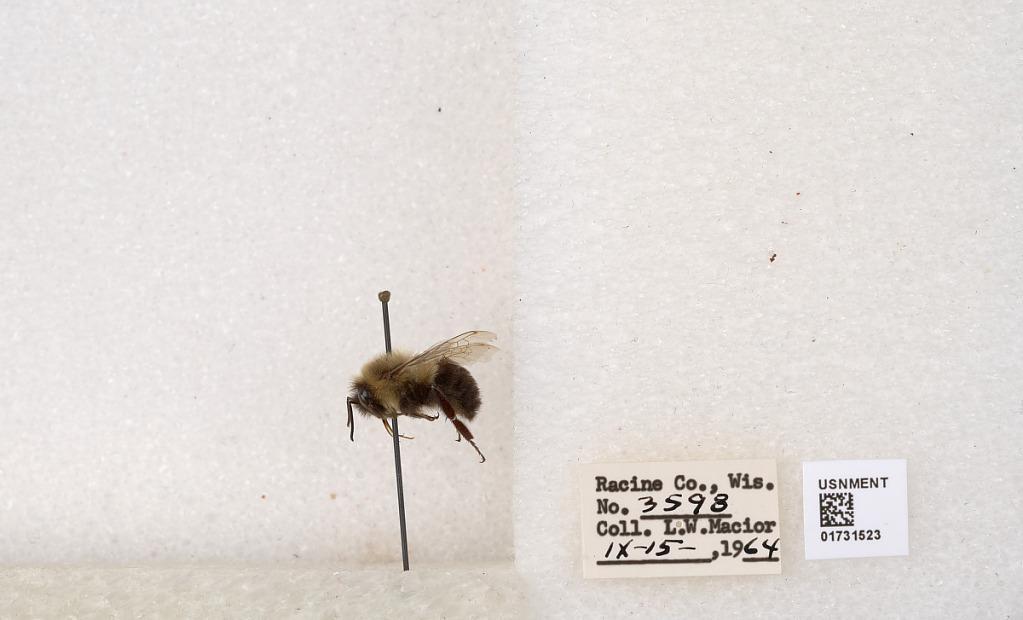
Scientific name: Bombus impatiens Cresson
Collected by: L. Macior
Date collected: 1964-9-15
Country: United States
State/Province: Wisconsin
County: Racine
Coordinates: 42.7299, -87.8123